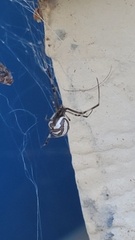
Species: Lactrodectus_hesperus